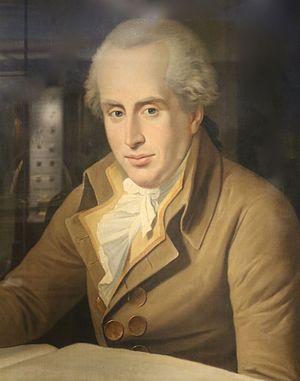
Benjamin Vulliamy est un horloger anglais connu pour avoir construit la Regulator clock, une pendule qui fut le régulateur temporel officiel de Londres entre 1780 et 1884.